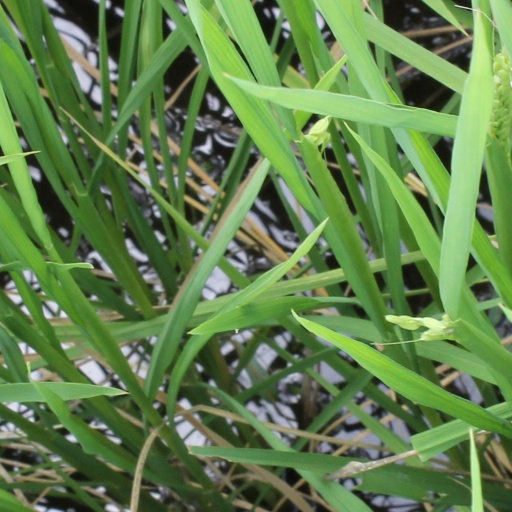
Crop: rice